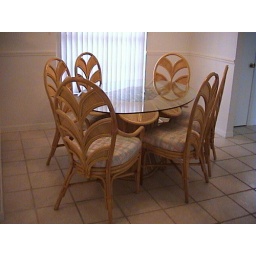
Dining area for 6 people, additional dining in kitchen